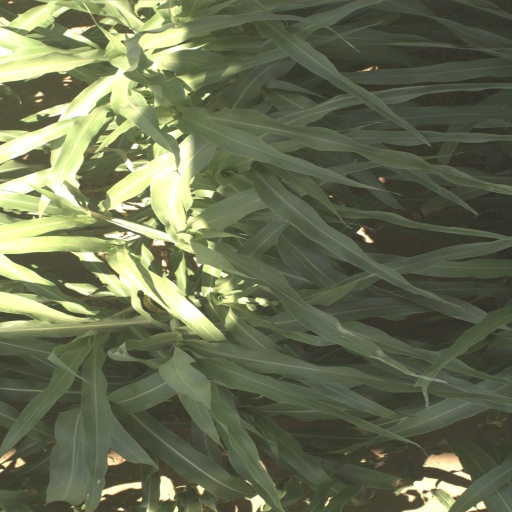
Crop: sorghum